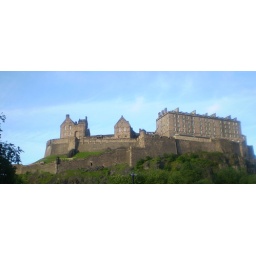
Back in Edinburgh, home of this splendiforous castle